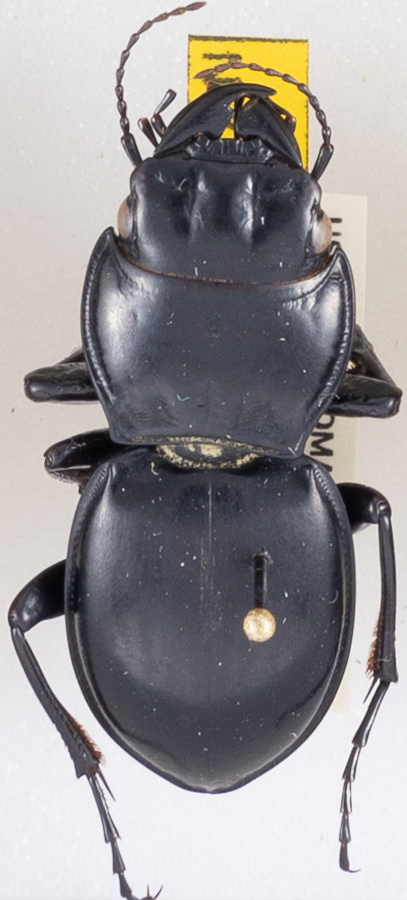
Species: Pasimachus californicus
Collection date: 2019-10-02
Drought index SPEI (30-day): -0.54
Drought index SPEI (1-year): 2.09
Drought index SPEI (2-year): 1.13